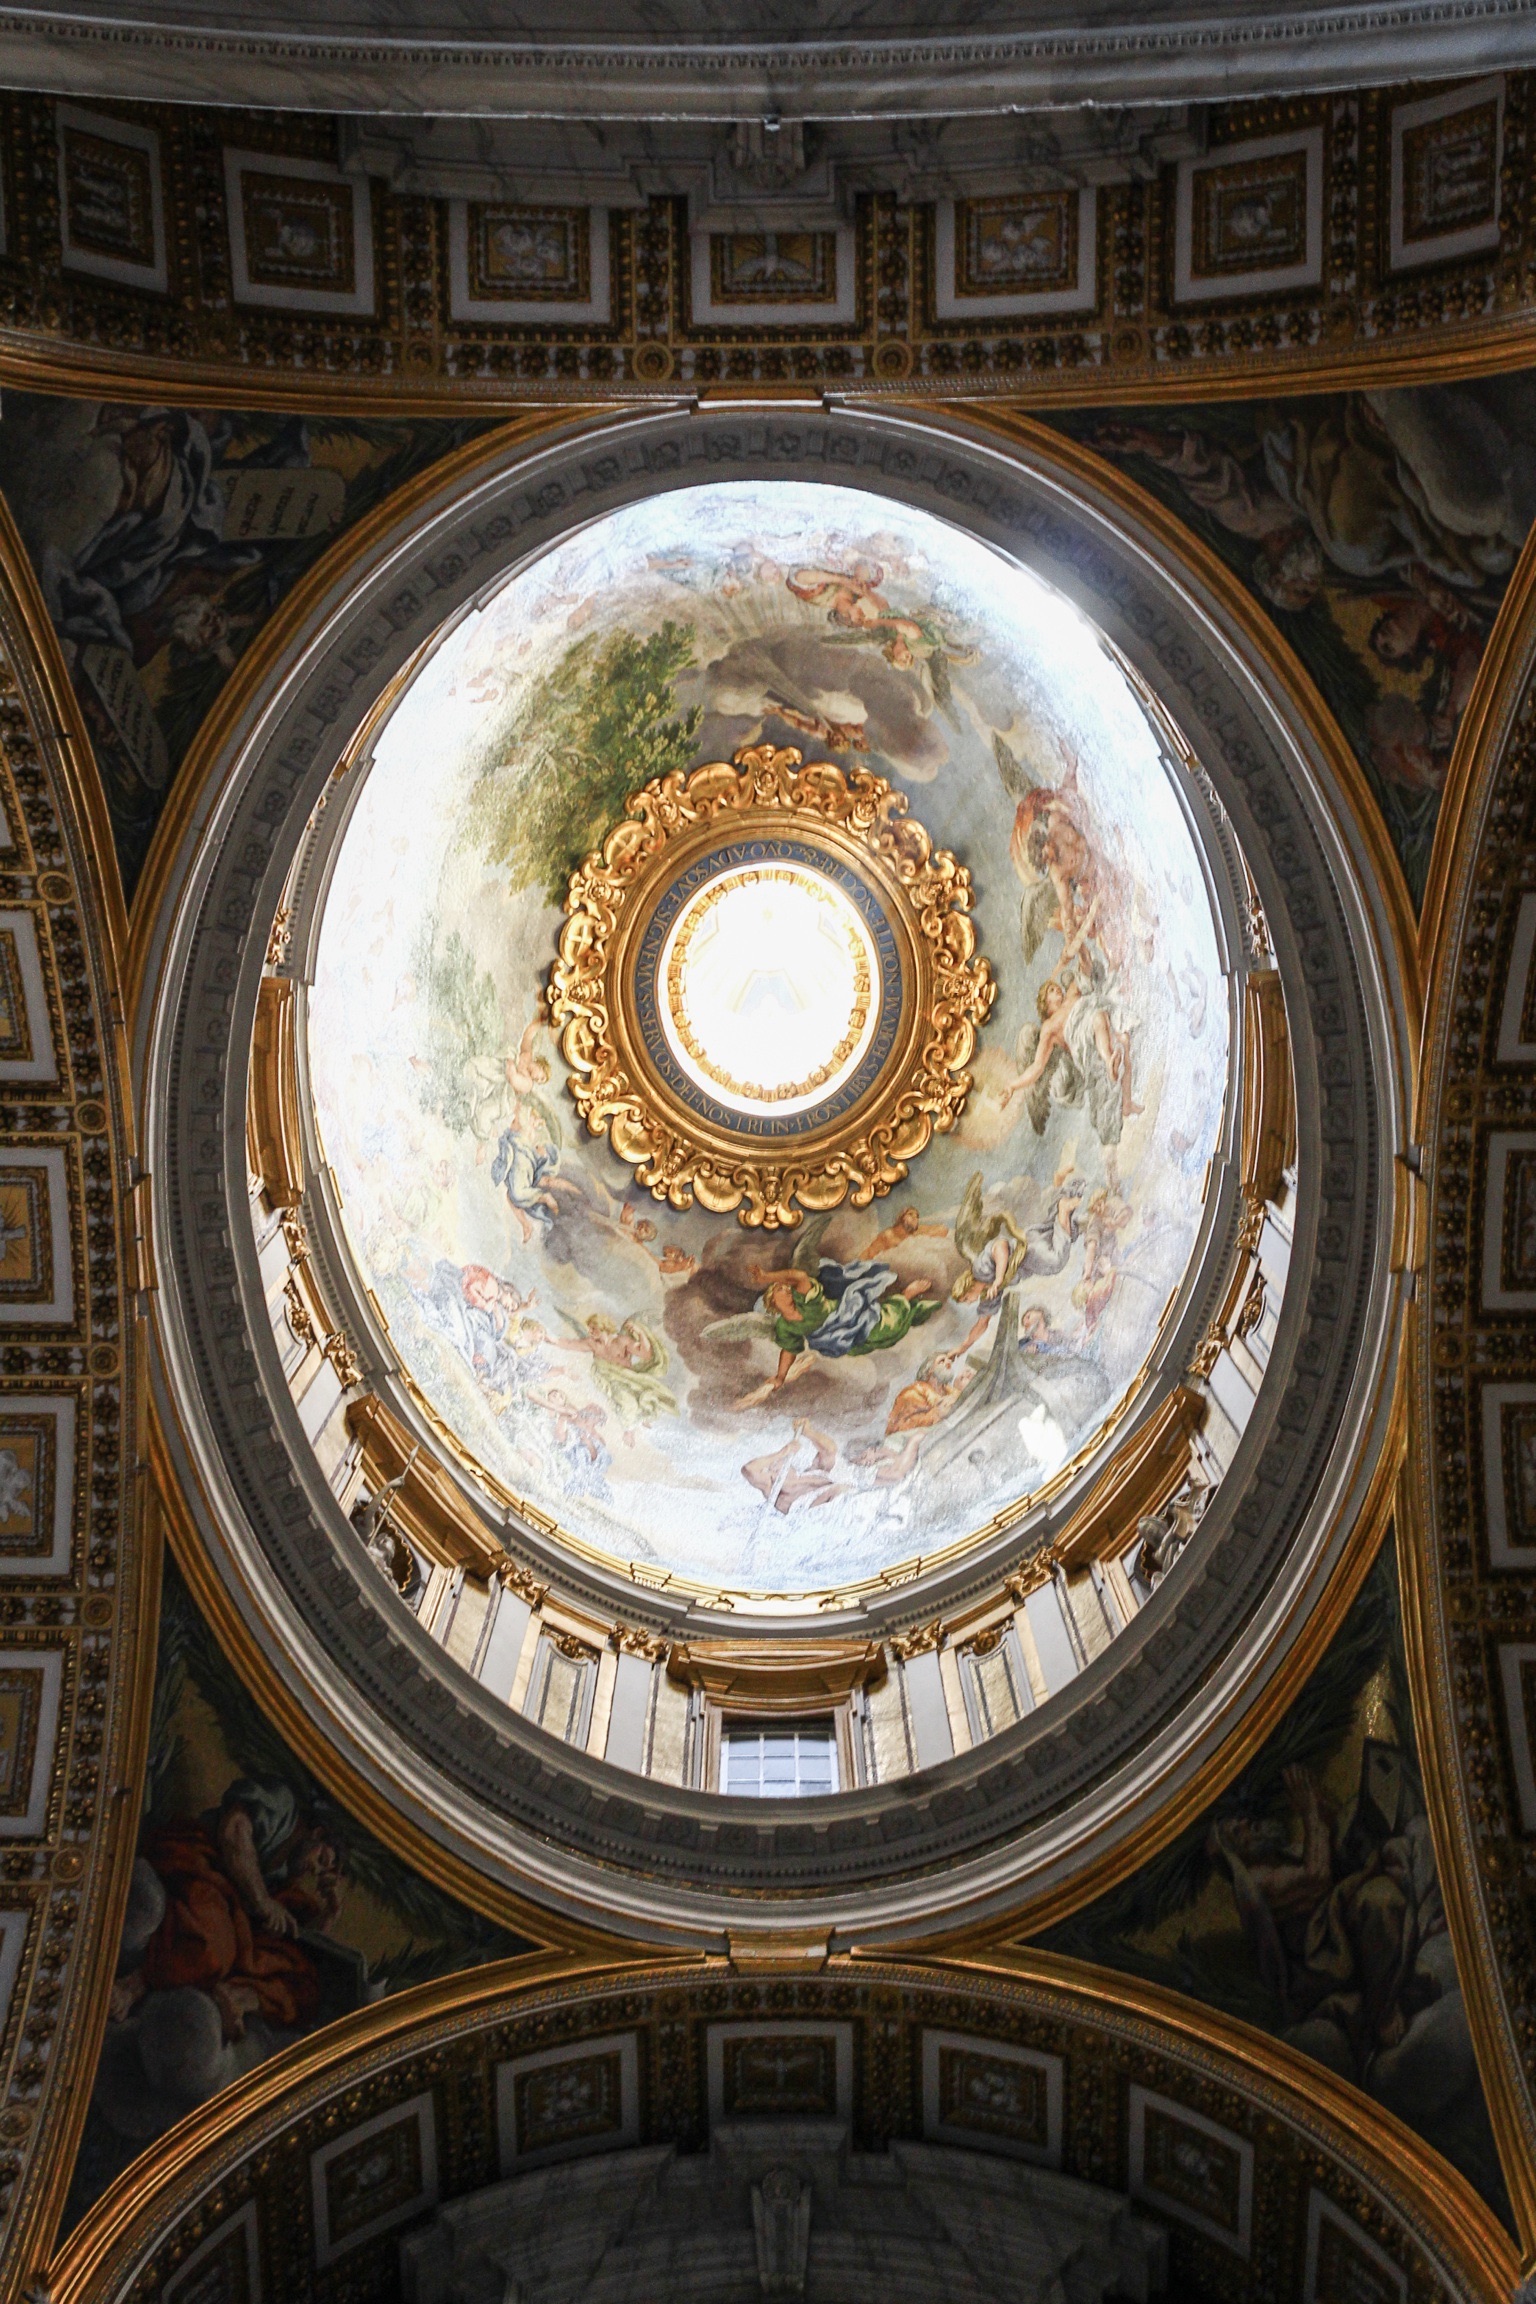
architecture, window, building, church, cathedral, place of worship, baptistery, symmetry, basilica, dome, ancient rome, ancient history